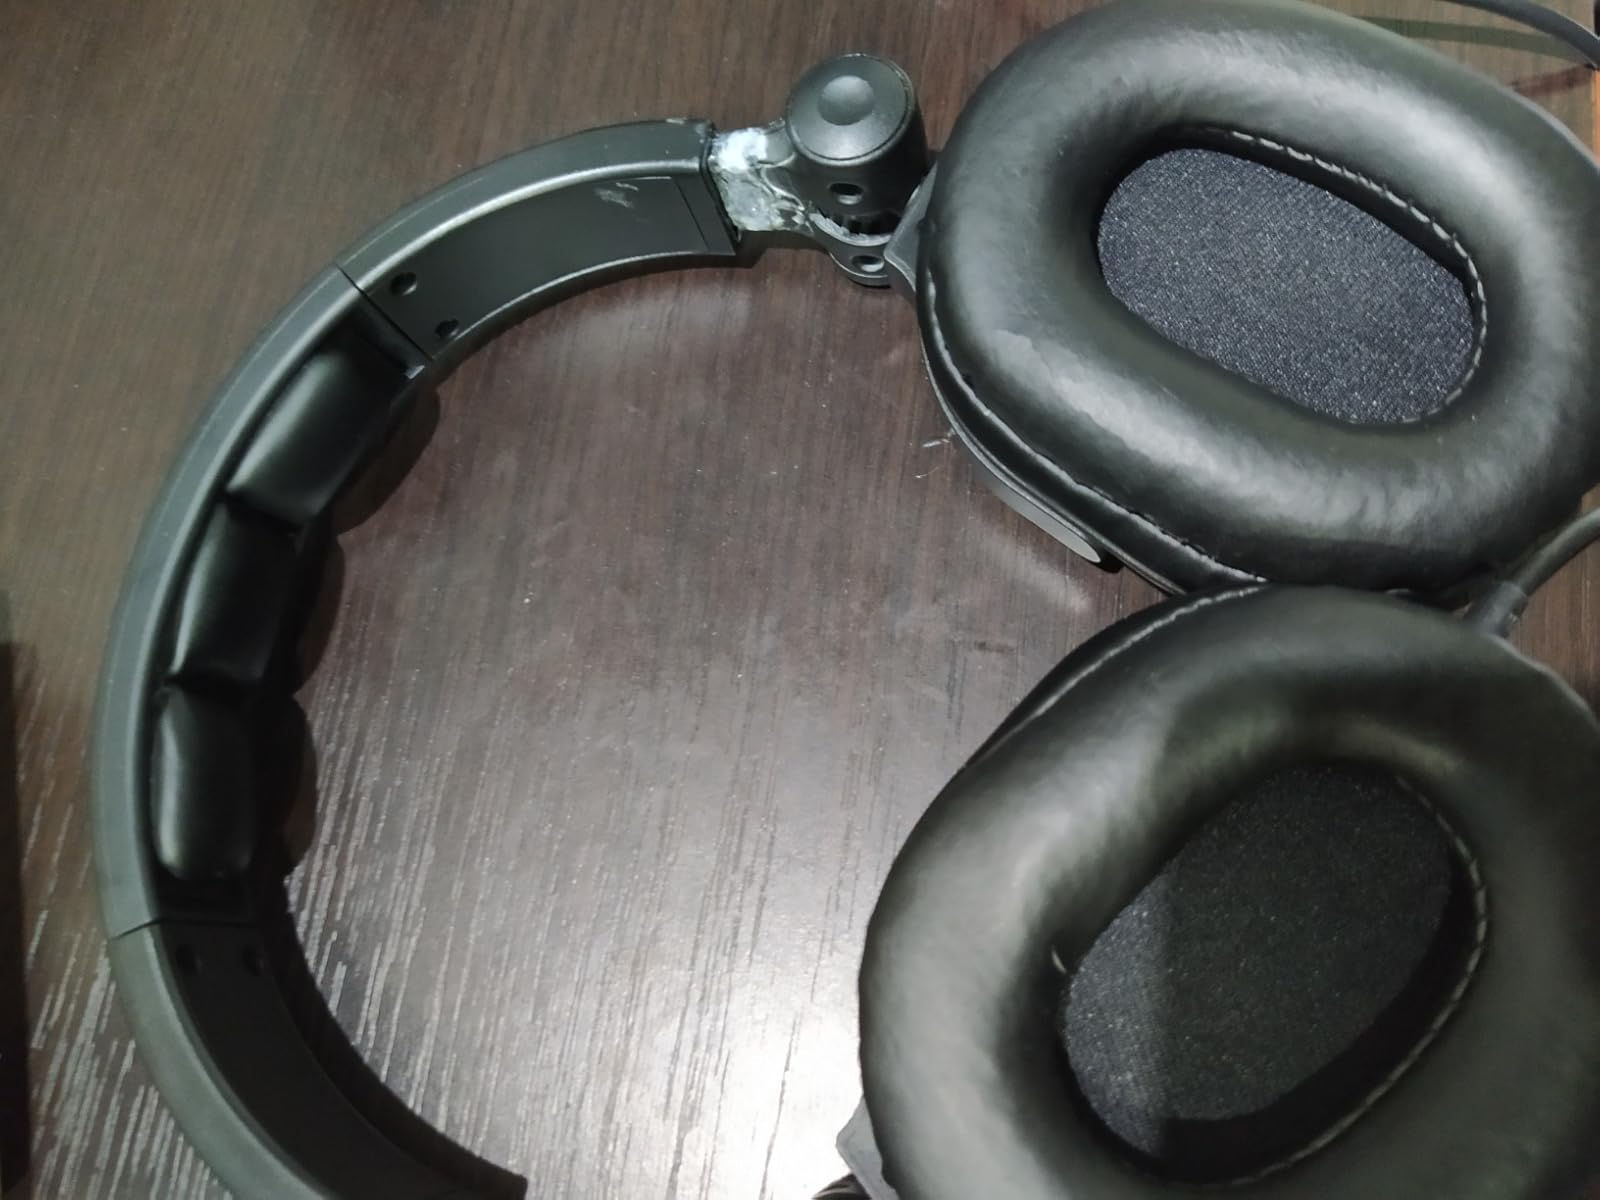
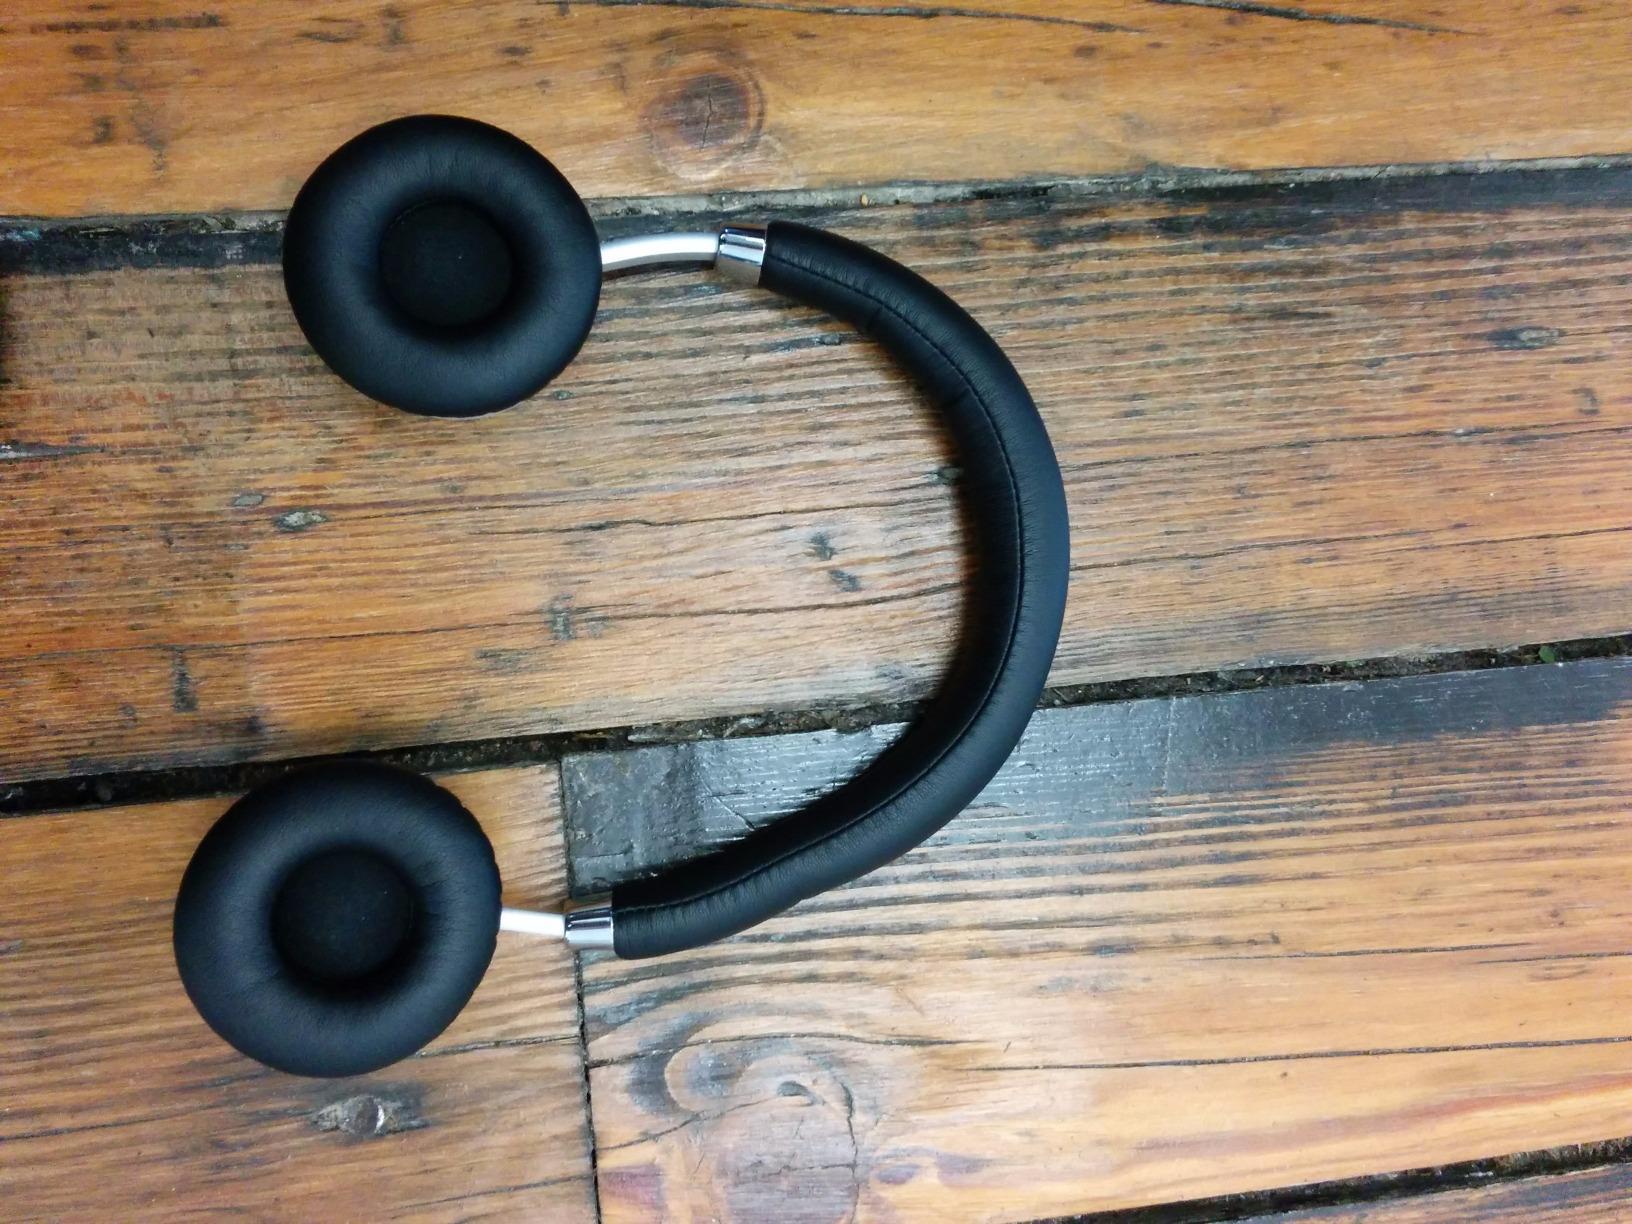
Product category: headphones
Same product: no